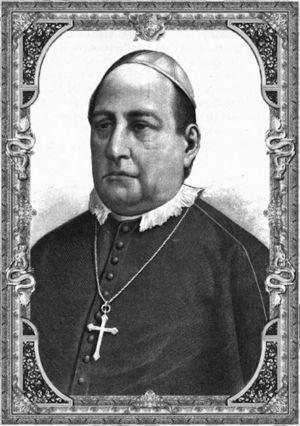
Juan Bautista de Ormaechea y Ernaiz était un homme politique mexicain, membre du Suprême Pouvoir Exécutif au Mexique entre 24 juin 1863 et 11 juillet 1863 avec les membres titulaires Juan Nepomuceno Almonte, Pelagio Antonio de Labastida y Dávalos et José Mariano Salas.